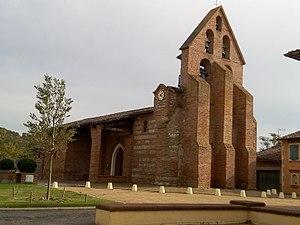
Église du Fauga
La liste des églises de la Haute-Garonne recense de manière exhaustive les églises situées dans le département français de la Haute-Garonne.
Le Fauga est une commune française située dans le département de la Haute-Garonne, en région Occitanie.